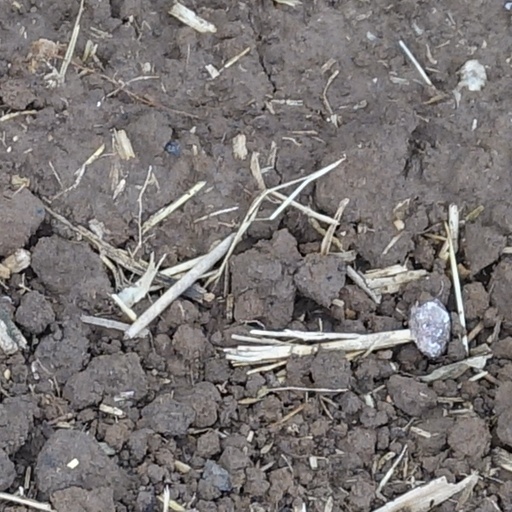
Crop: wheat